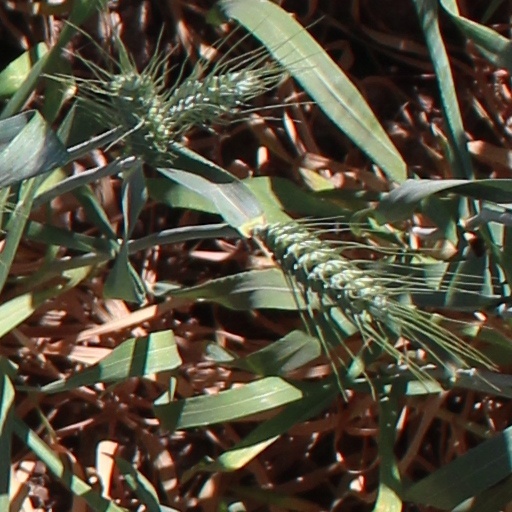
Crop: wheat